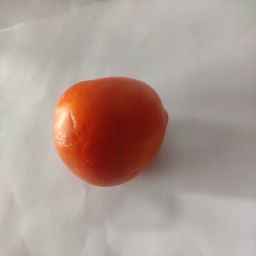
Crop: Tomato
Quality: Ripe